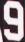
Number: 9